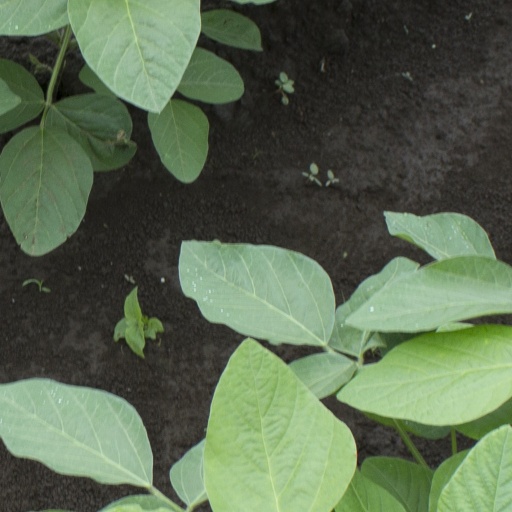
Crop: soybean